Newport Centre (Wales)

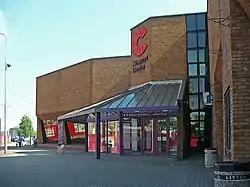
Main entrance, 2008

Newport Centre was a leisure centre in Newport, South Wales. Located in Newport city centre on the west bank of the River Usk adjacent to the Kingsway Shopping Centre, it included a pool and sports facilities as well as suites. Events including concerts, international business conferences and art exhibitions were held there. The centre opened in 1985 and closed in 2023, when it was demolished; Newport City Council plans to replace it with a new leisure centre nearby, without concert facilities.